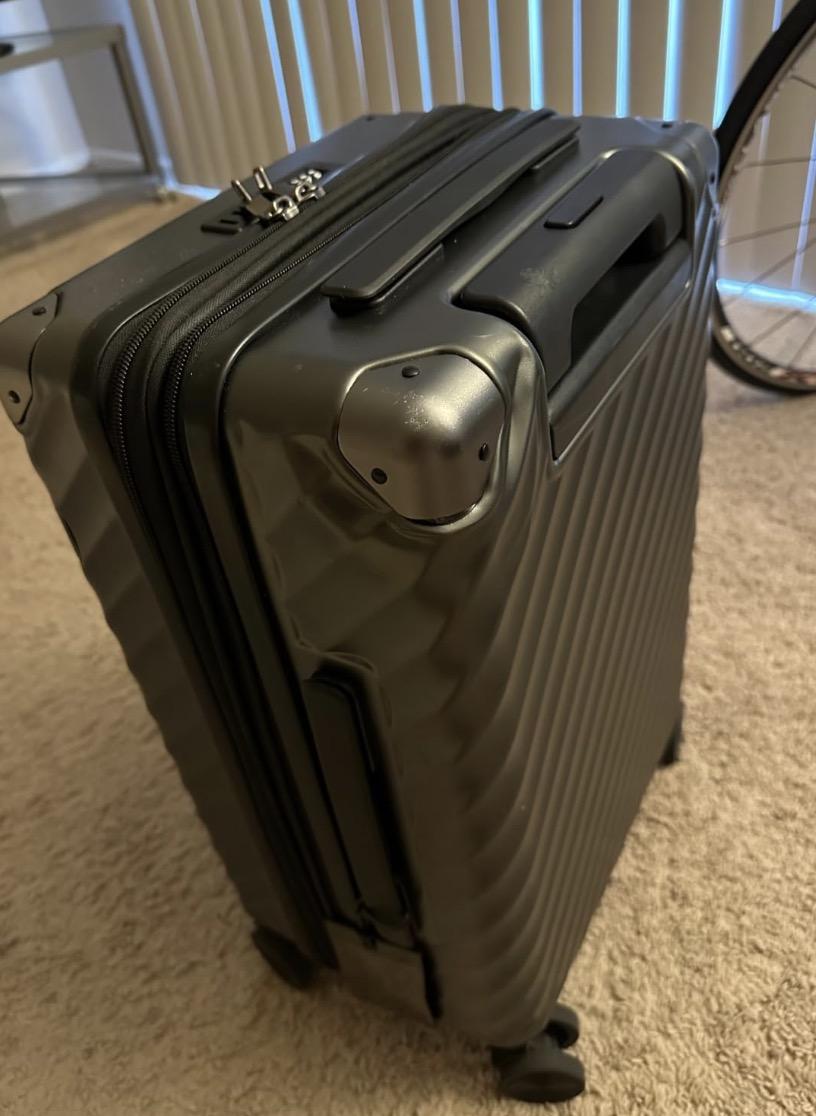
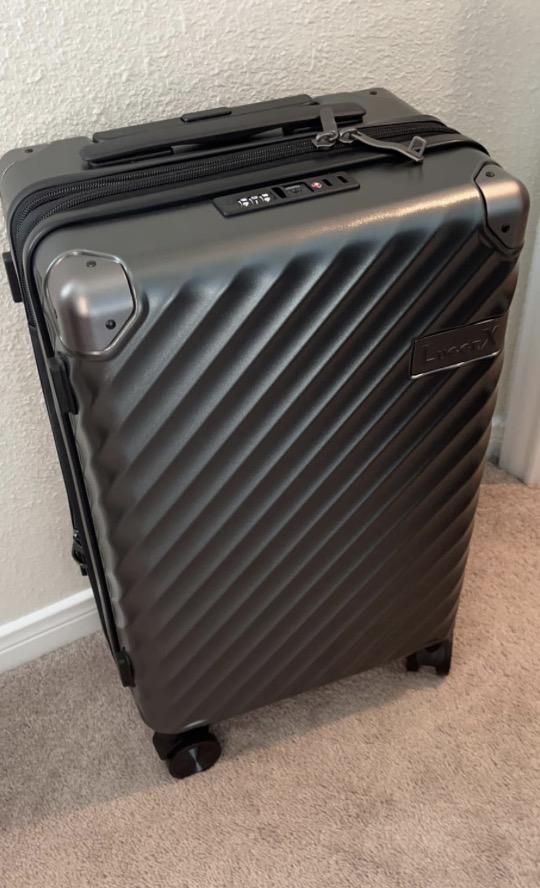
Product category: misc
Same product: yes